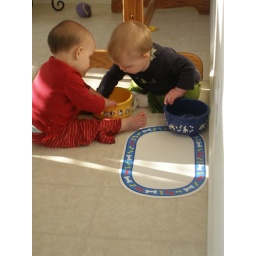
Girls playing in Atomic's water bowl 077